Tilting train

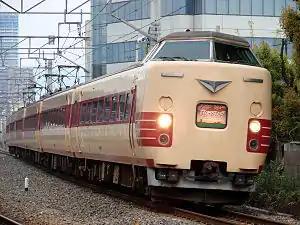
The 381 series, the first tilting EMU to enter regular service globally

Japan was an early adopter of tilting trains and continues to use them on many express services. Due to the slow and twisty nature of its conventional-speed, narrow gauge network, tilting trains were introduced as a way to speed up services on its congested main lines. The interurban Odakyu Electric Railway began Japan's first experiments in tilting technology in the 1960s by fitting pneumatic bogies to their electric railcars, while the Japanese National Railways pioneered their form of passive-tilt technology on their experimental 591 series EMU with commercial express services on mountain lines in mind. The 381 series was the first commercial tilting EMU in Asia, entering service in 1973 on the "Shinano" limited express services that operated on the hilly Chūō Main Line. The sets remained in operation until June 2024, when the last regularly scheduled trains ended on the "Yakumo" service.